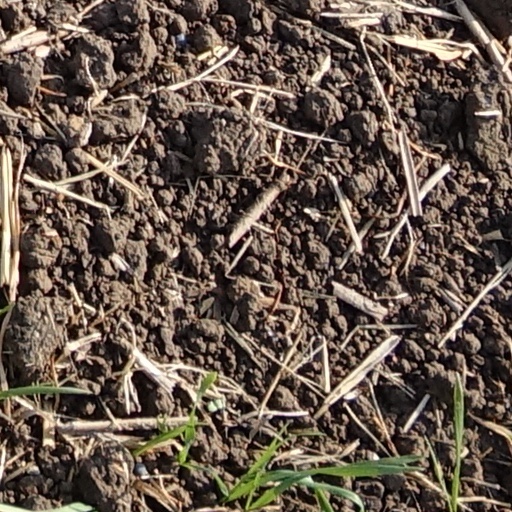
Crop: wheat